Angelo Maria Querini

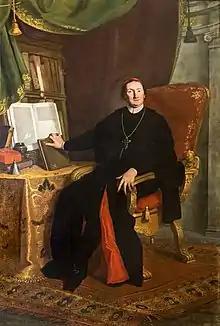
Portrait of Cardinal Angelo Maria Querini by Bartolomeo Nazari

Angelo Maria Querini or Quirini (30 March 1680 – 6 January 1755) was an Italian Cardinal of the Roman Catholic Church.